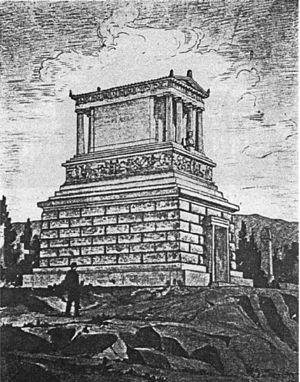
Ernst Moritz Theodor Ziller né le 22 juin 1837, à Serkowitz, aujourd'hui quartier de Radebeul, et mort le 4 novembre 1923, à Athènes, est un architecte, chercheur et archéologue saxon naturalisé grec. Avec plus de 500 bâtiments privés et publics construits entre 1870 et 1914, Ziller a laissé une empreinte durable sur l’architecture historiciste de la fin du XIXᵉ siècle en Grèce. Membre certainement le plus influent de la famille d'architectes Ziller, il a acquis par mariage la nationalité grecque.